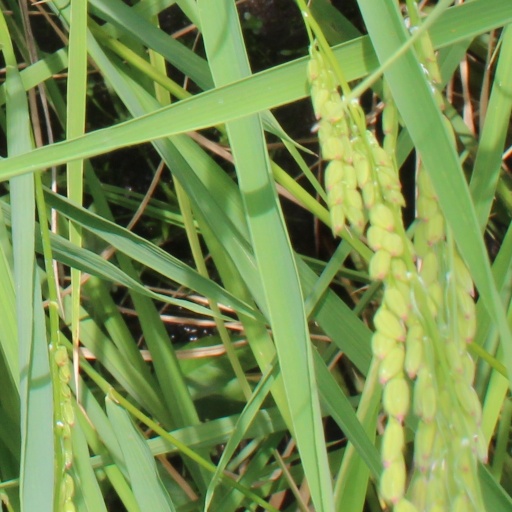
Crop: rice